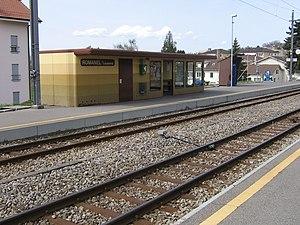
Bâtiment principal de la gare de Romanel-sur-Lausanne sur le quai direction Lausanne.